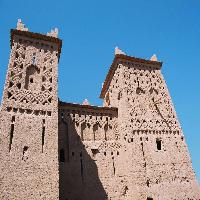
Weather: sun or clear